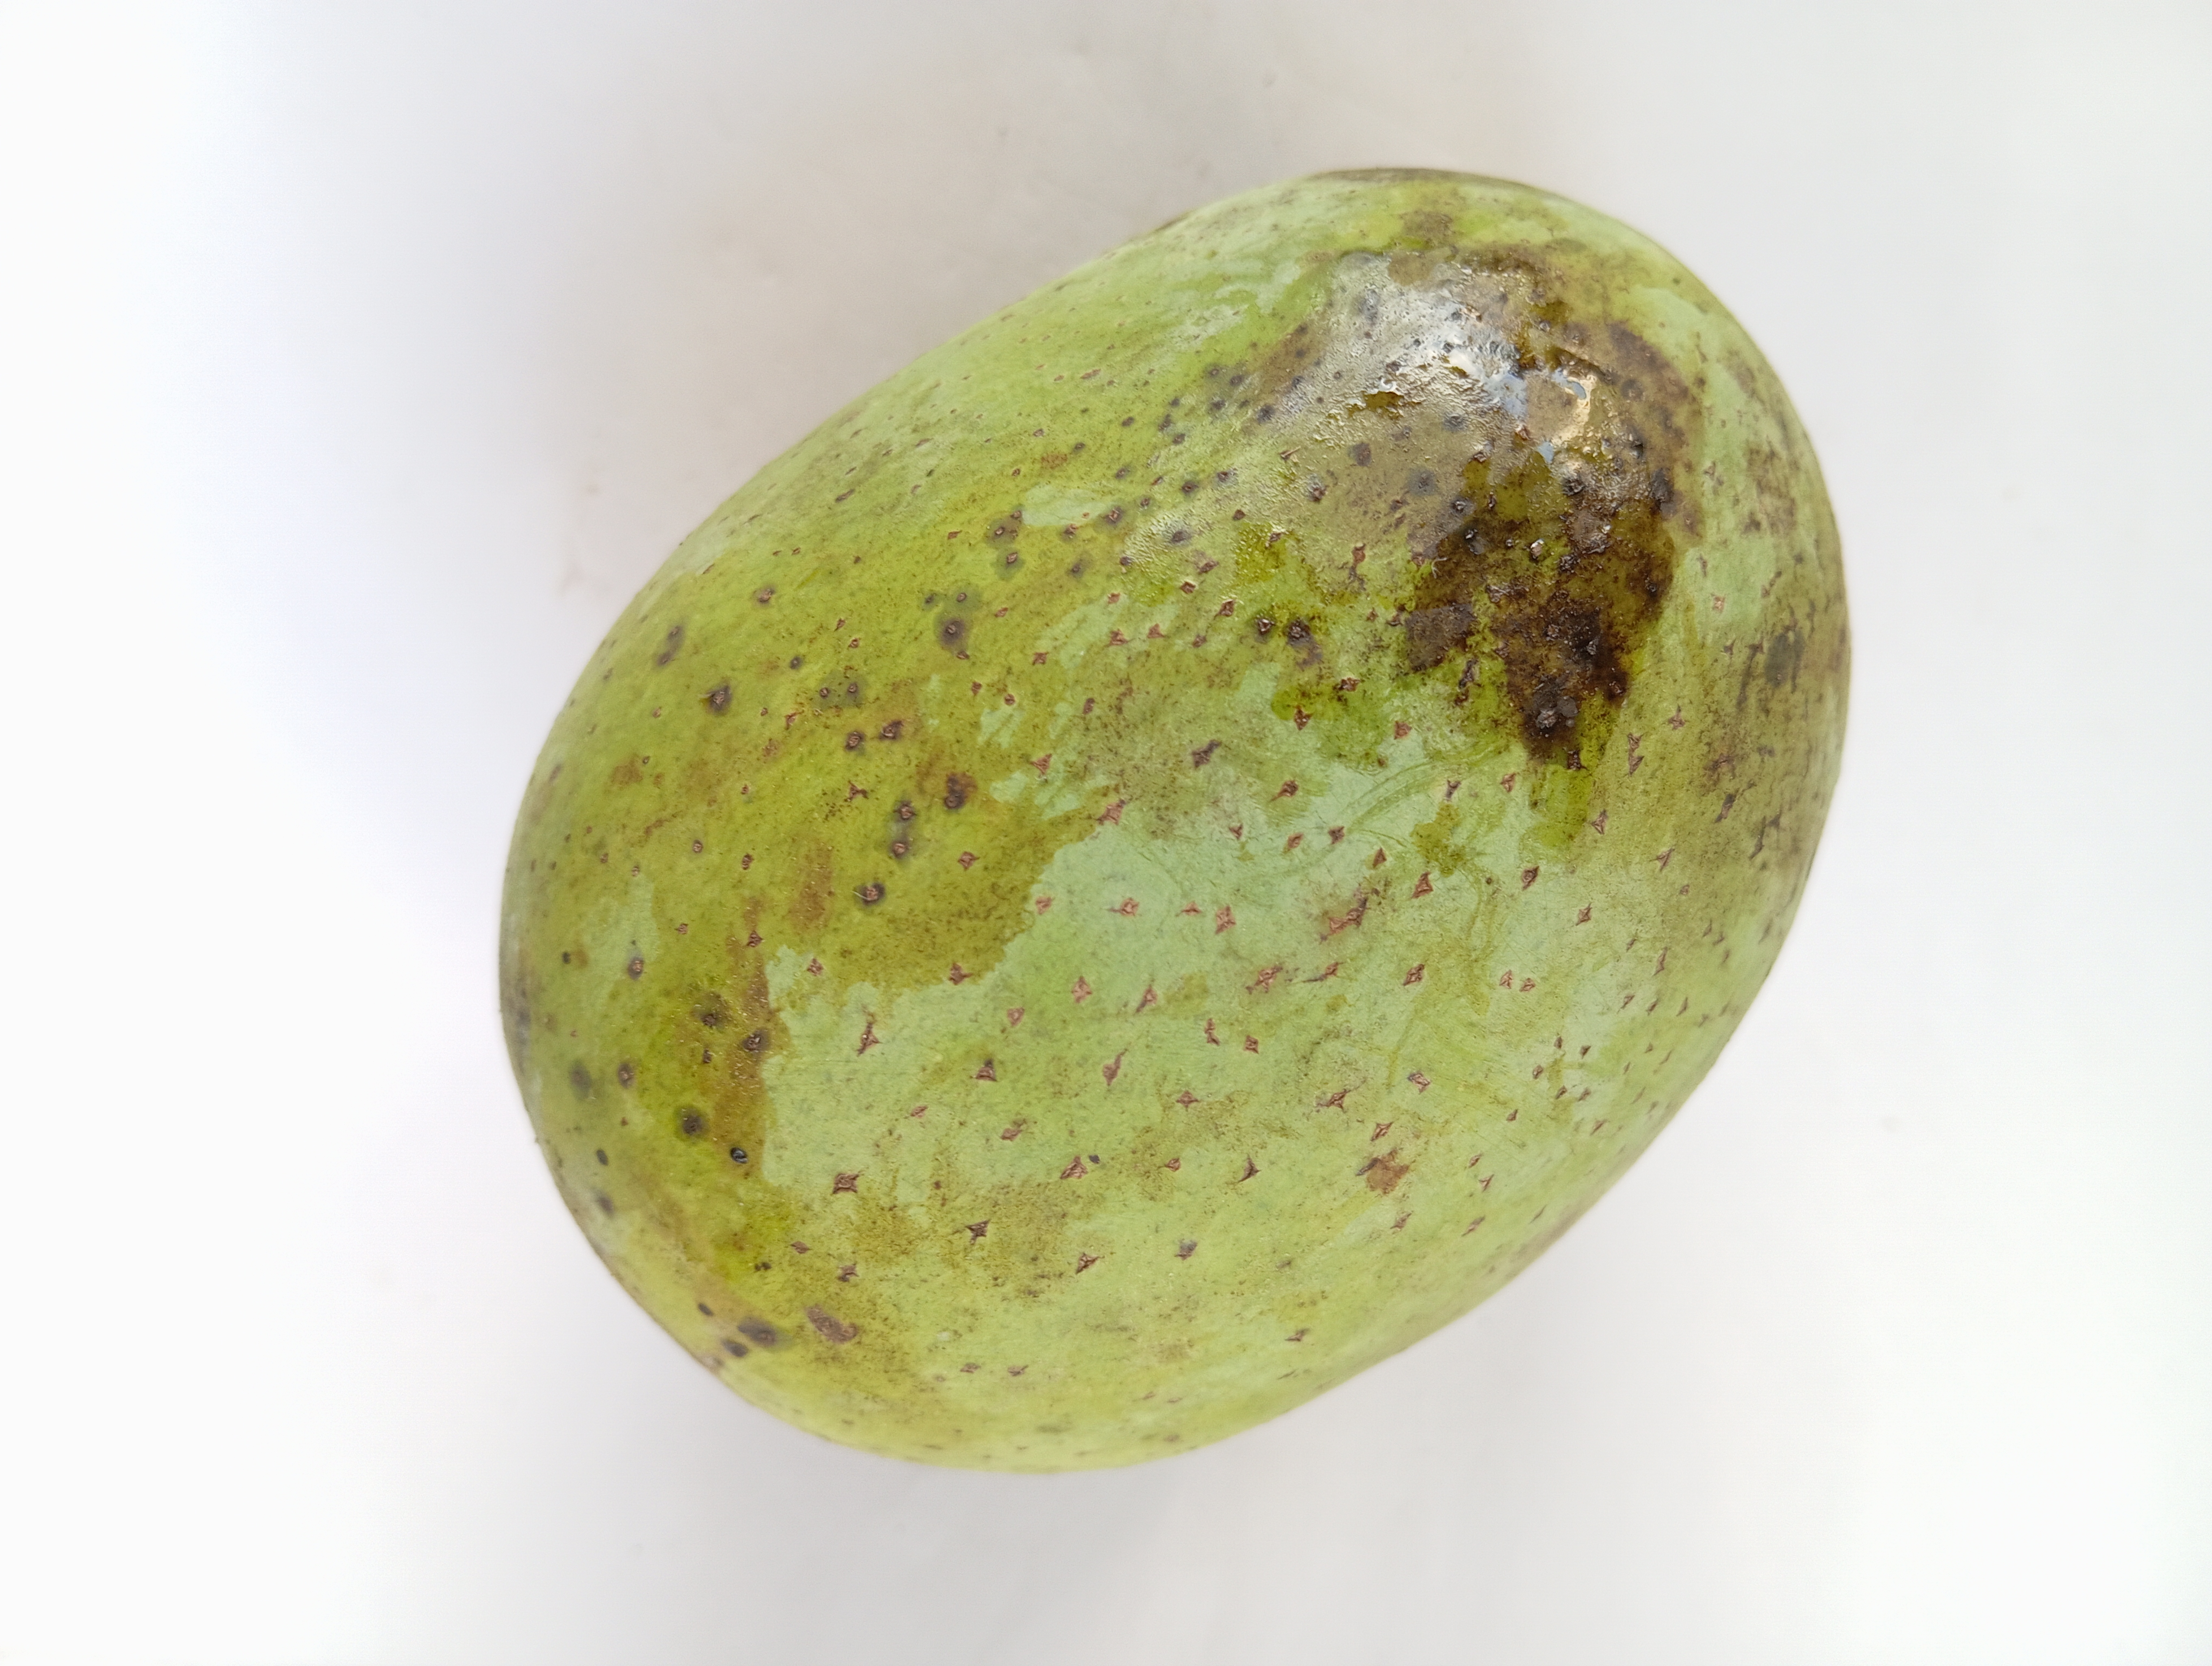
Mango variety: Langra